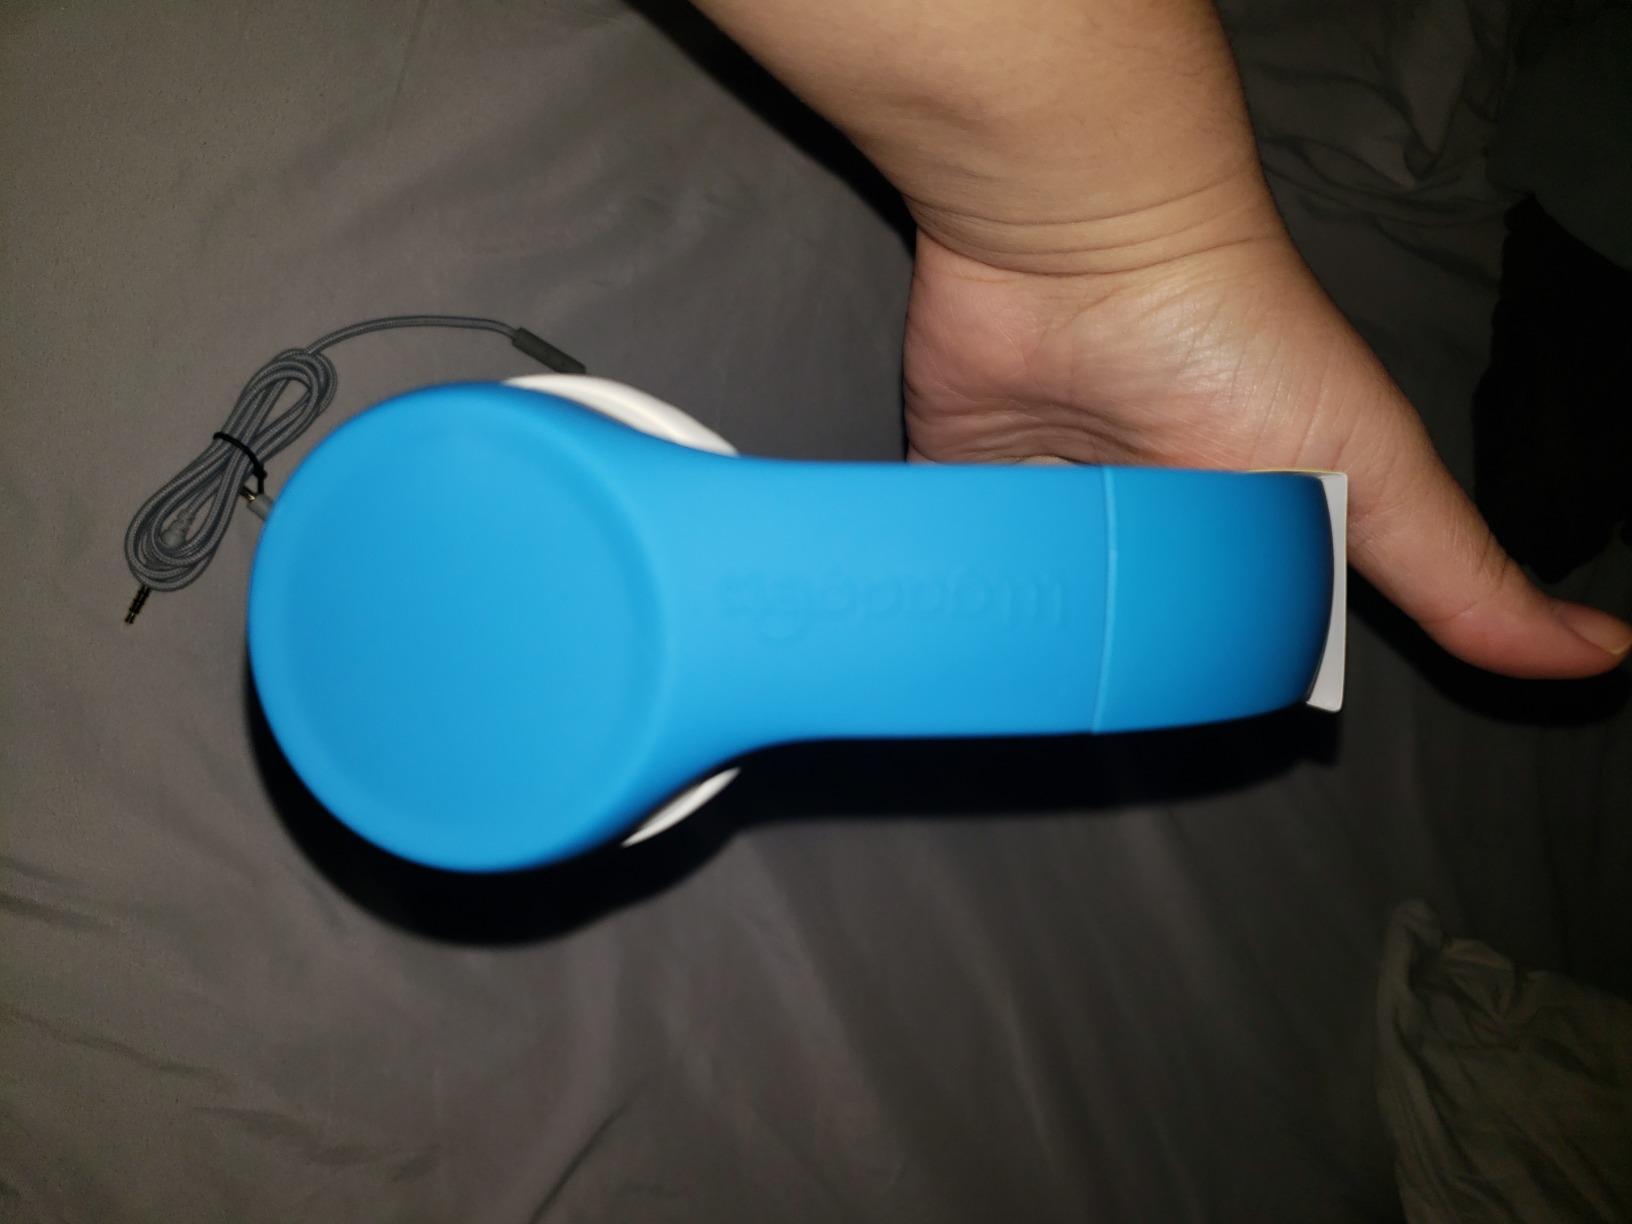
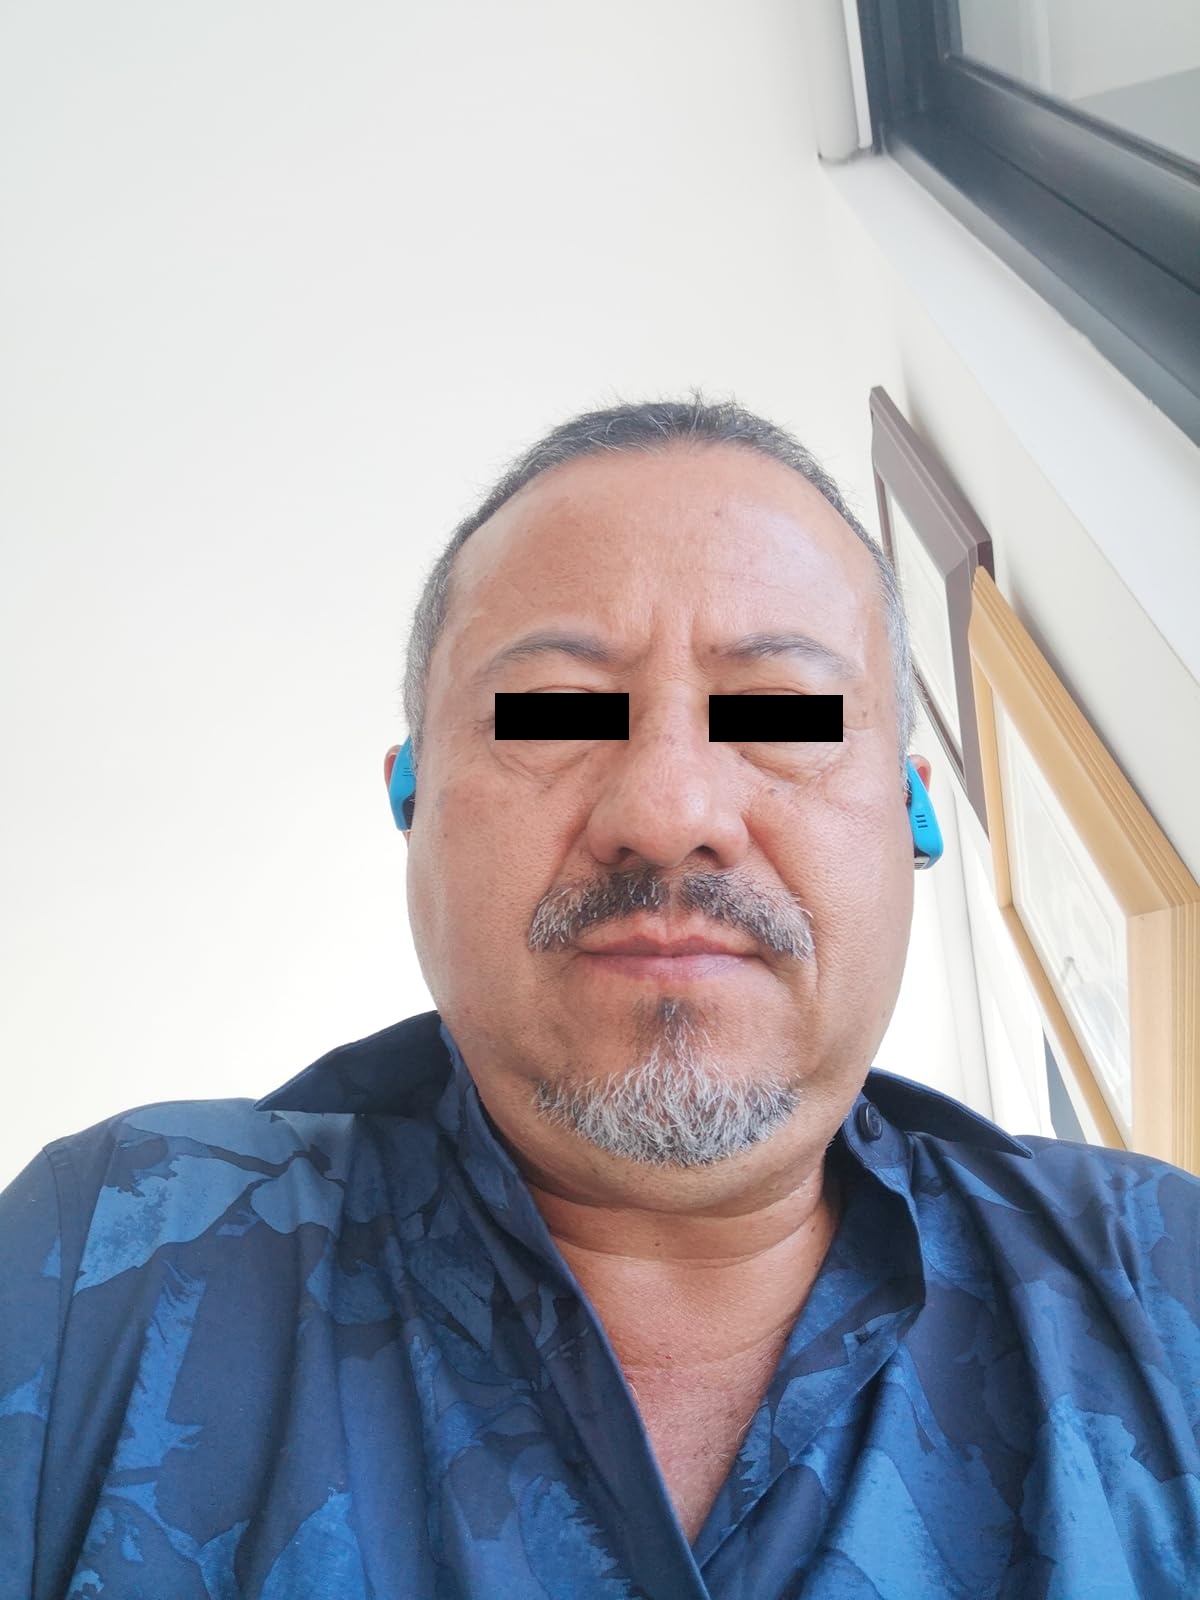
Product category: headphones
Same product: no